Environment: real
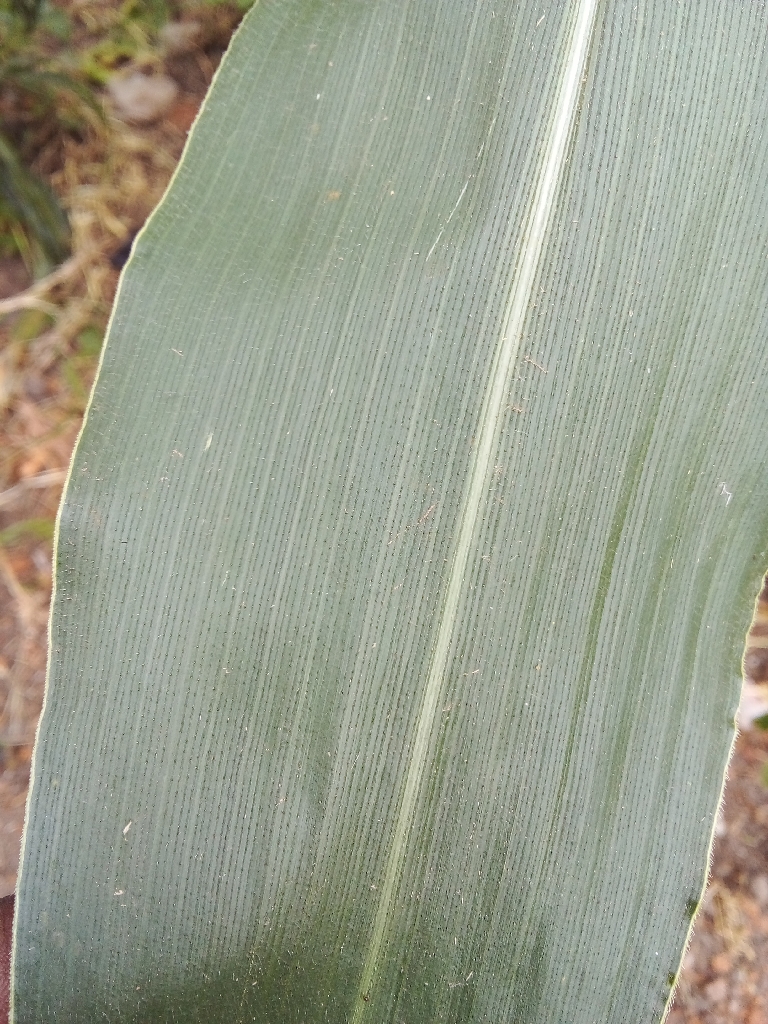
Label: healthy